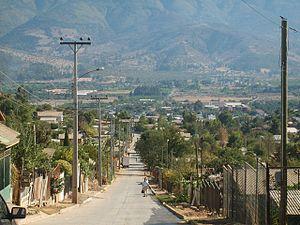
La Ligua est une ville et commune du Chili capitale de la province de Petorca, elle-même située dans la région de Valparaiso. En 2016, sa population s'élevait à 32 131 habitants. La superficie de la commune est de 1 163 km².